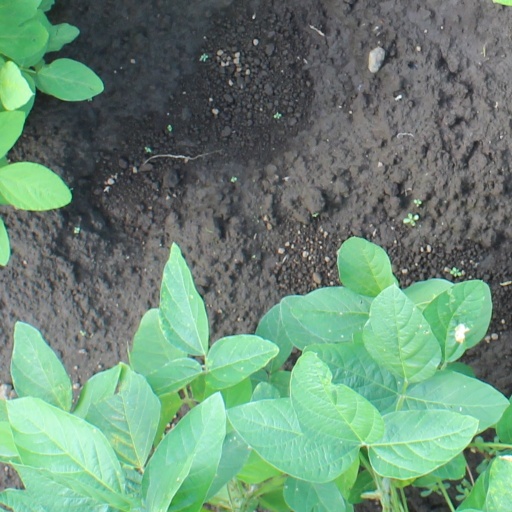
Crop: soybean